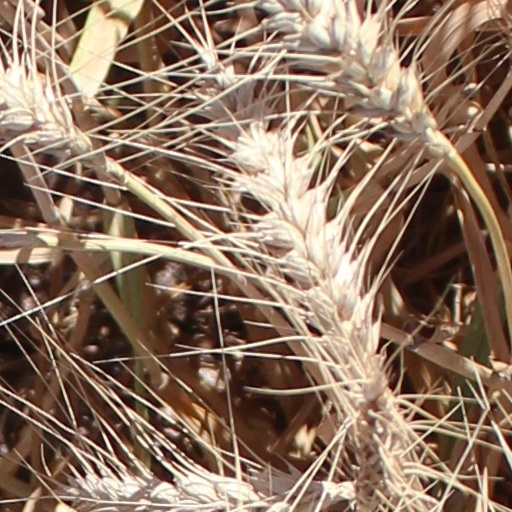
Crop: wheat